Leshy

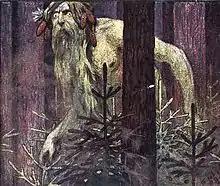
An illustration, 1906

Leshy or Leshi is a tutelary deity of the forest in pagan Slavic mythology. As Leshy rules over the forest and hunting, he may be related to the Slavic god Porewit.